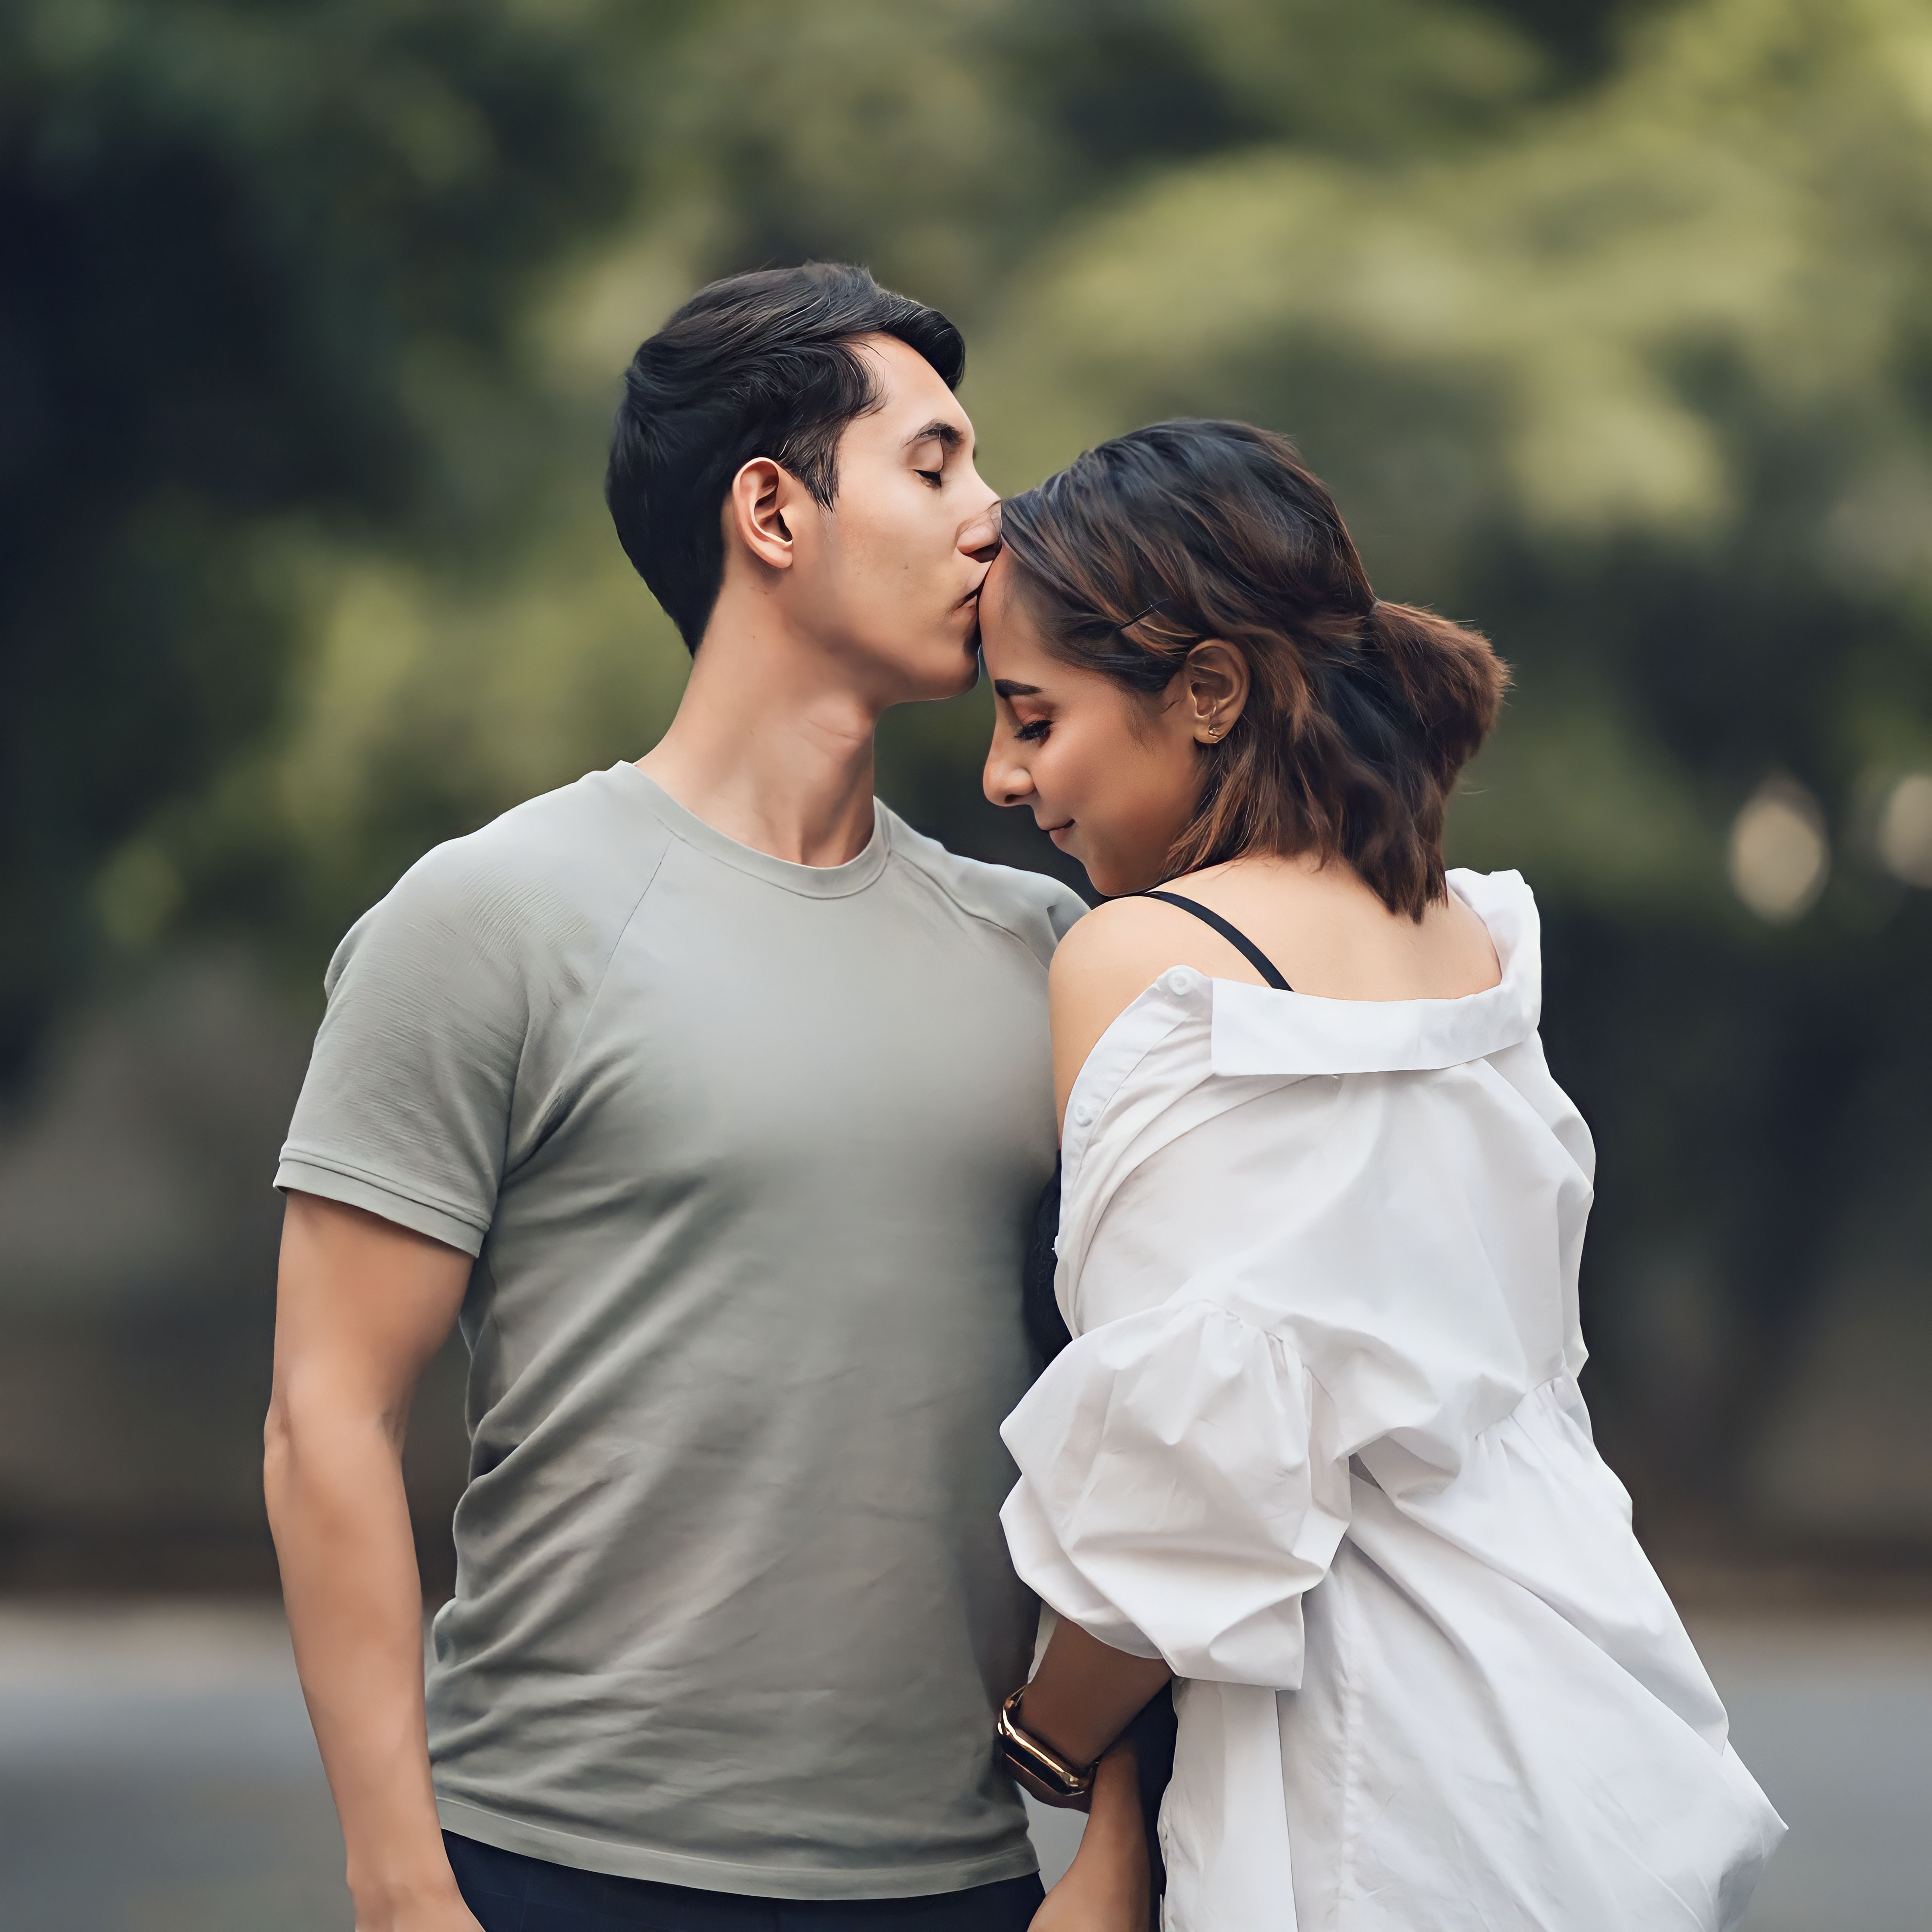
love, couple, kiss, kissing, people, green, tree, hairstyle, shoulder, facial expression, People in nature, flash photography, neck, happy, sleeve, gesture, interaction, black hair, formal wear, fun, friendship, waist, romance, event, elbow, leisure, jewellery, sitting, t shirt, honeymoon, necklace, grass, monochrome photography, portrait photography, gown, hug, photo shoot, conversation, belt